Ohio Drive

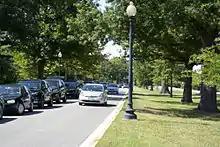
Looking north along Ohio Drive SW on the eastern shore of East Potomac Park

Ohio Drive is a street in Southwest Washington, D.C., located in East and West Potomac Parks and bordering the Tidal Basin, Washington Channel, and the Potomac River. It is a central organizing feature of East Potomac Park, providing the only major vehicular route to and through the area. Unlike most roadways named after states in the District of Columbia, Ohio Drive is not an avenue, nor it is heavily used like Wisconsin or Rhode Island Avenues. However, the segment from Independence Avenue to the Rock Creek and Potomac Parkway is an important commuter route.